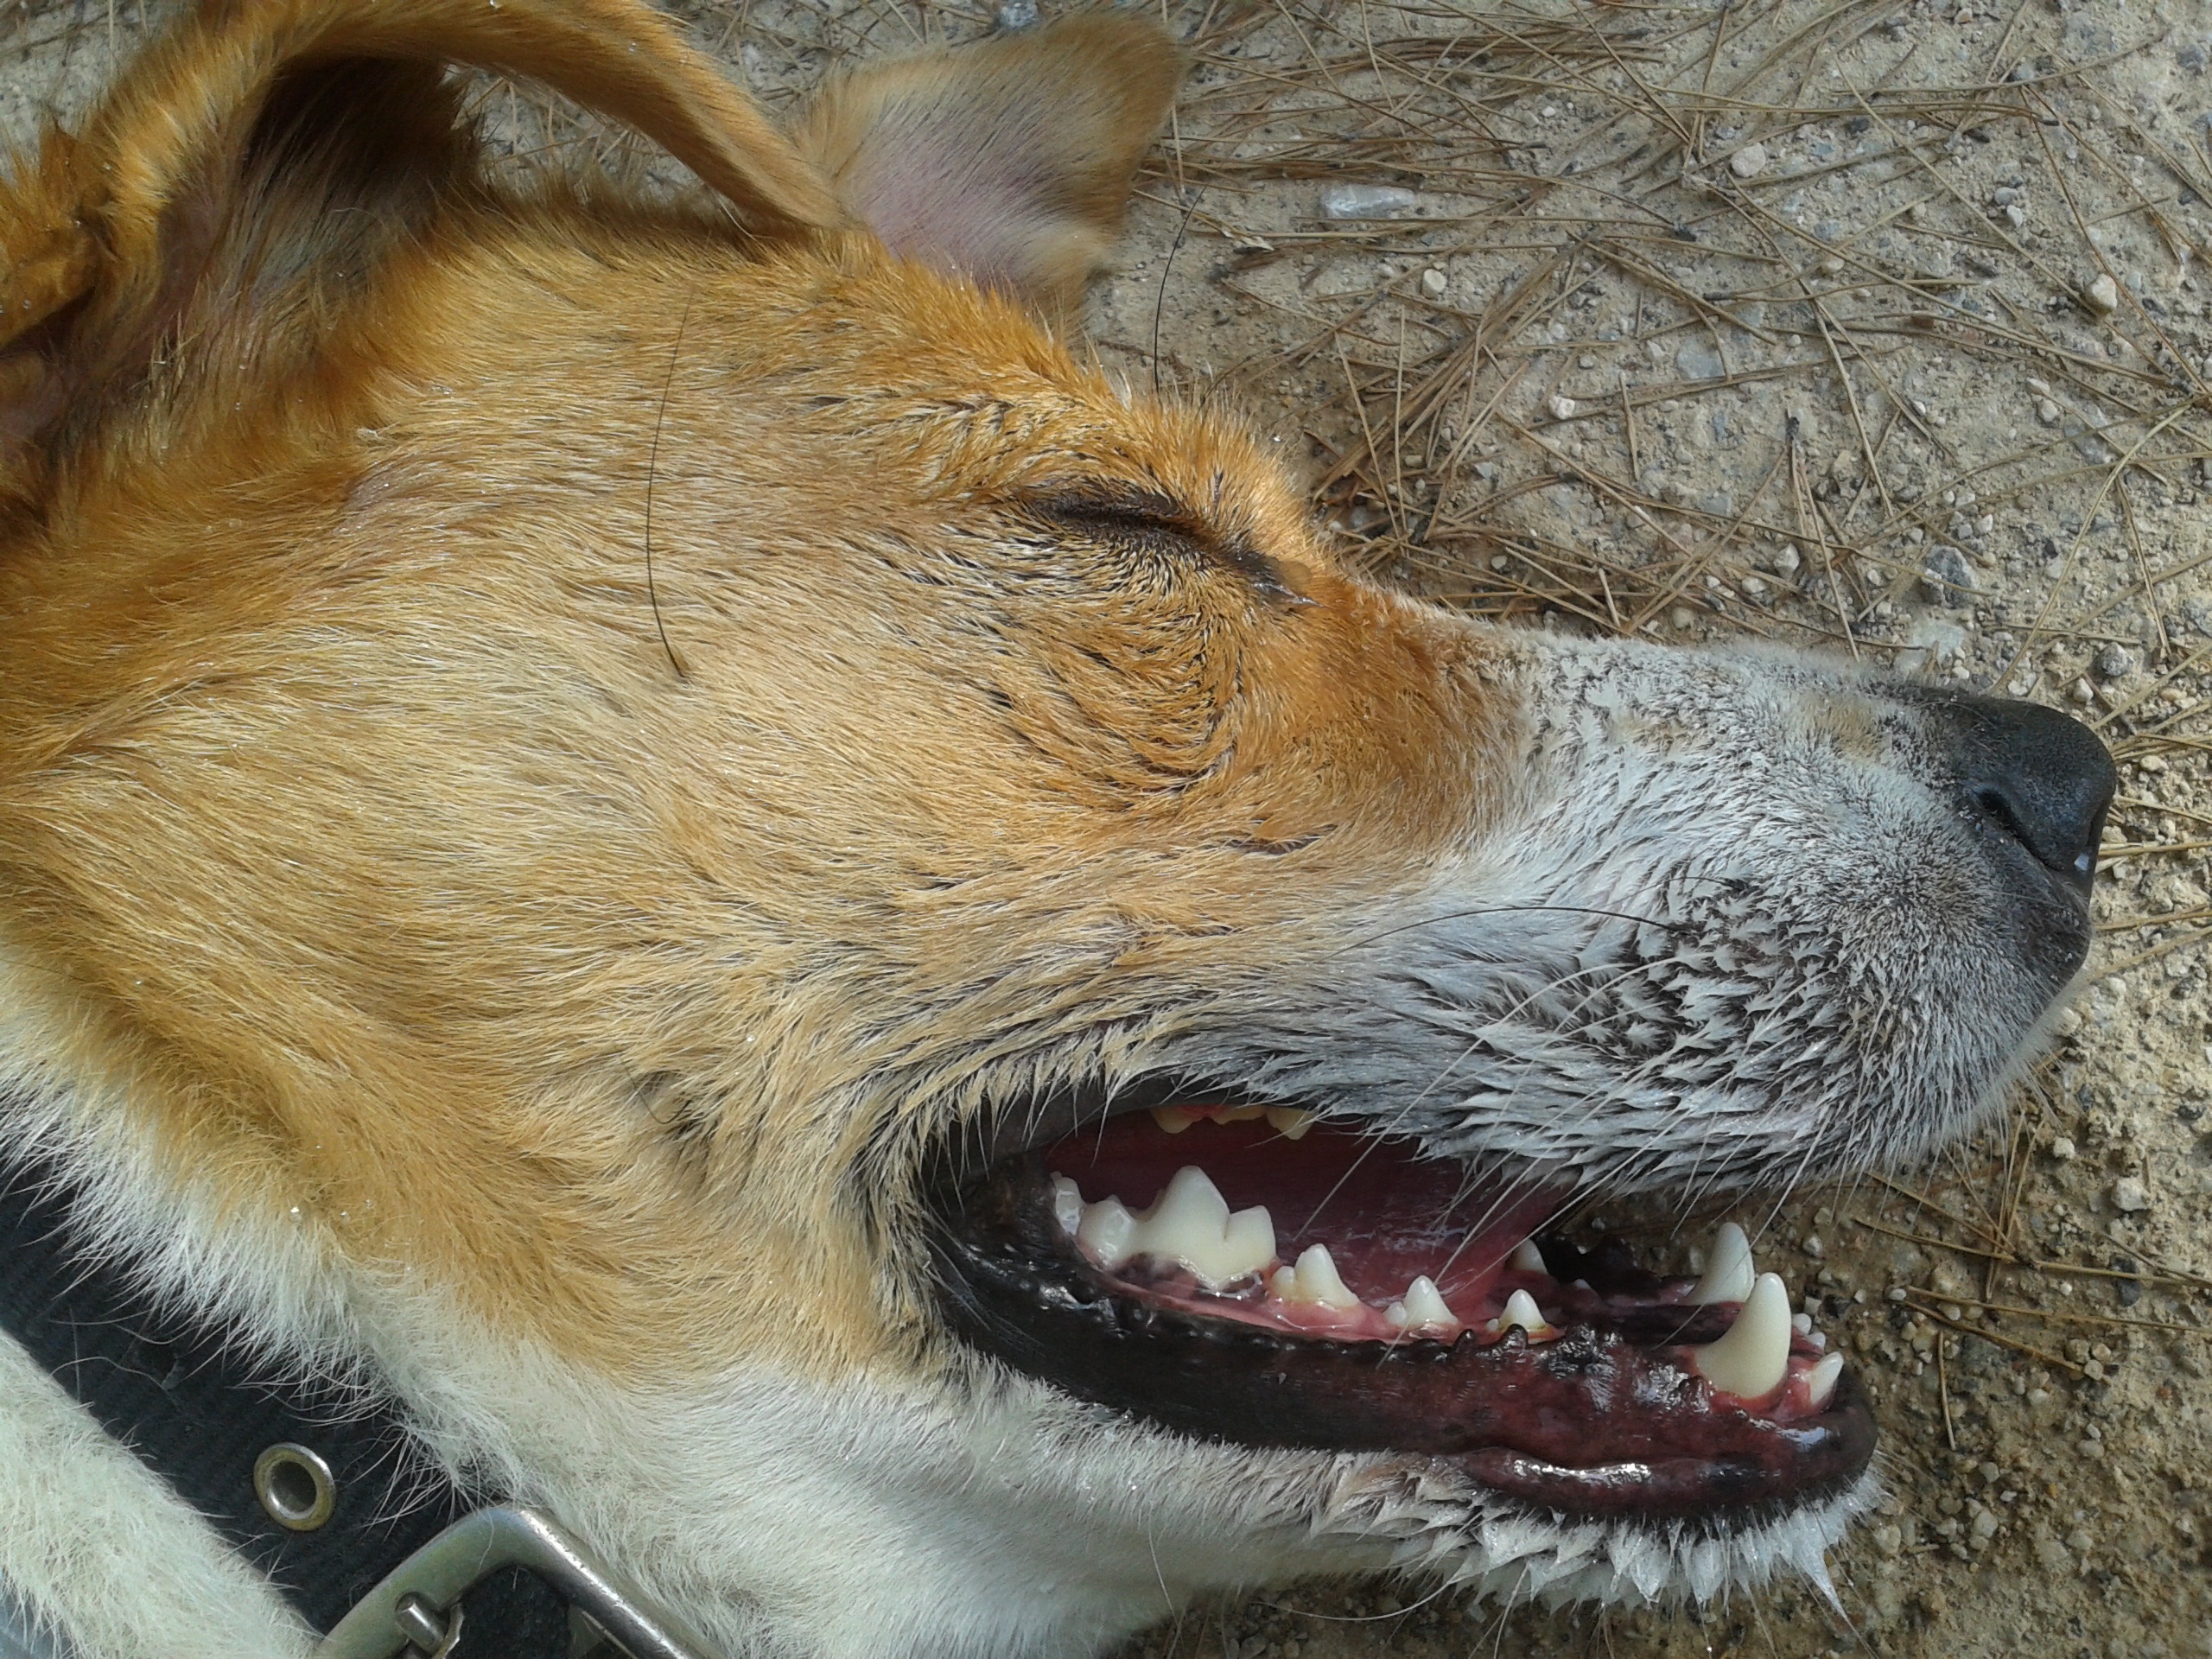
dog, canine, pet, sleeping, mammal, yawn, close up, face, nose, snout, tired, resting, lying, street dog, dog like mammal, dog breed group